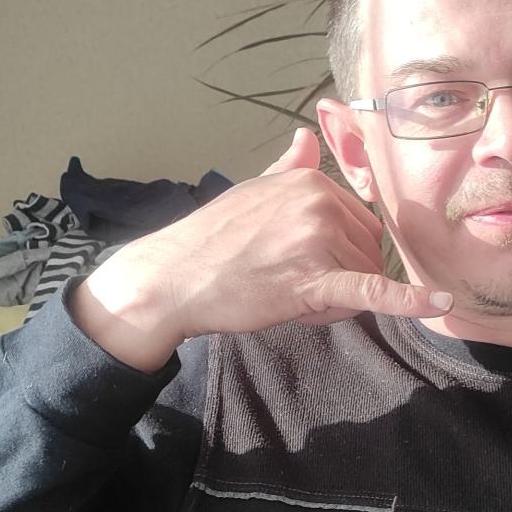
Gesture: call